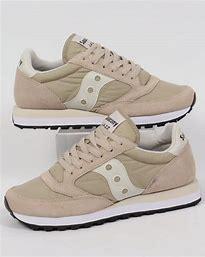
Brand: Saucony
Model: Jazz Original